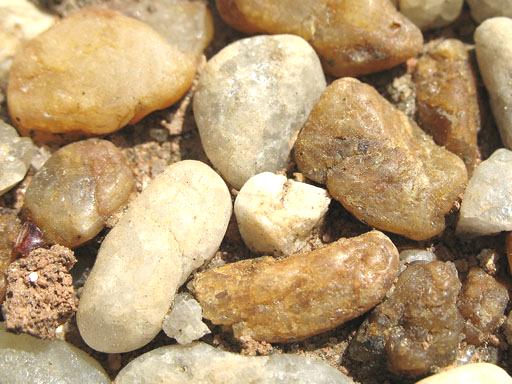
Material: stone